Damonte (gamer)

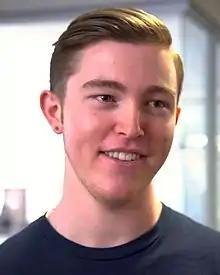
Damonte in 2018

Tanner Damonte, better known mononymously as Damonte, is an American professional "League of Legends" player and coach. In 2019, he was one of the few domestic mid laners to compete in North America's LCS, alongside other players like Goldenglue and Pobelter. He is particularly known for his mastery of the champion Qiyana.